United Arab Emirates

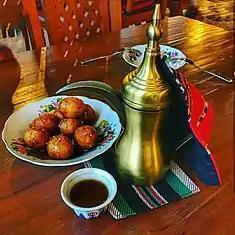
Arabic coffee with lugaimat, a traditional Emirati sweet

Islam is the largest and the official state religion of the United Arab Emirates. The government follows a policy of tolerance toward other religions and rarely interferes in the religious activities of non-Muslims.